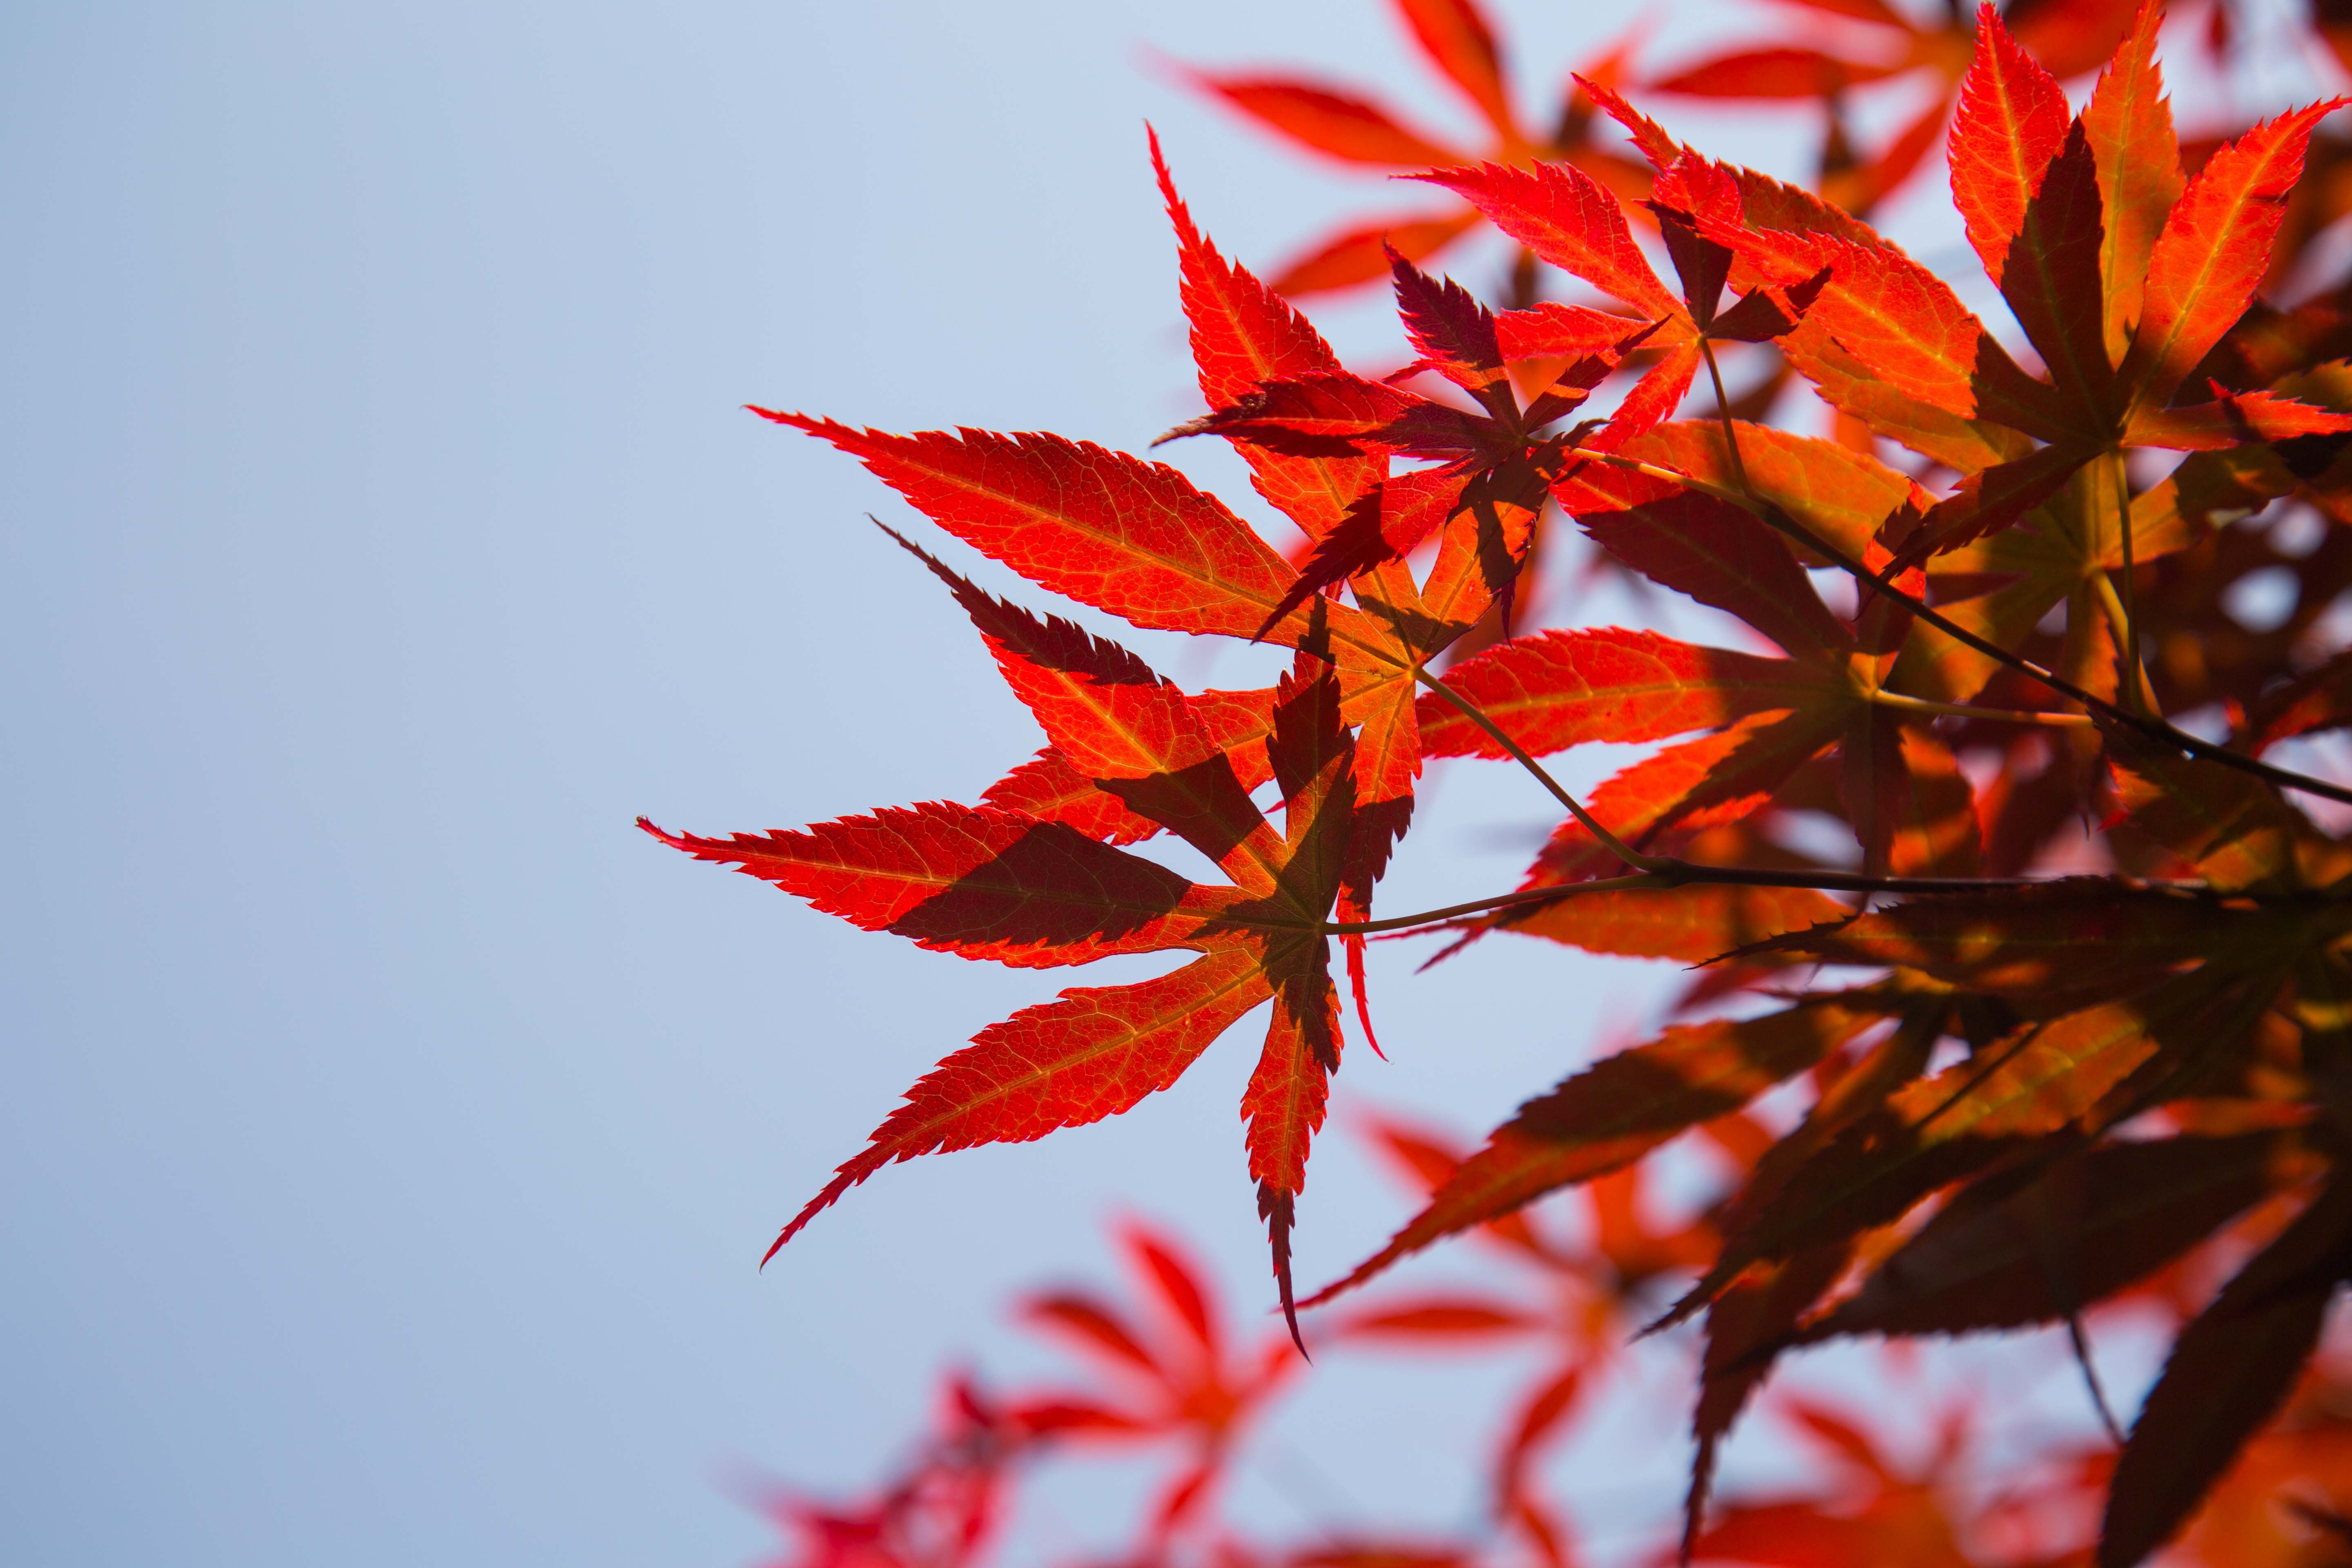
tree, branch, plant, sky, sunlight, leaf, flower, red, autumn, flora, season, maple tree, maple leaf, red leaves, macro photography, the scenery, flowering plant, plant stem, woody plant, land plant